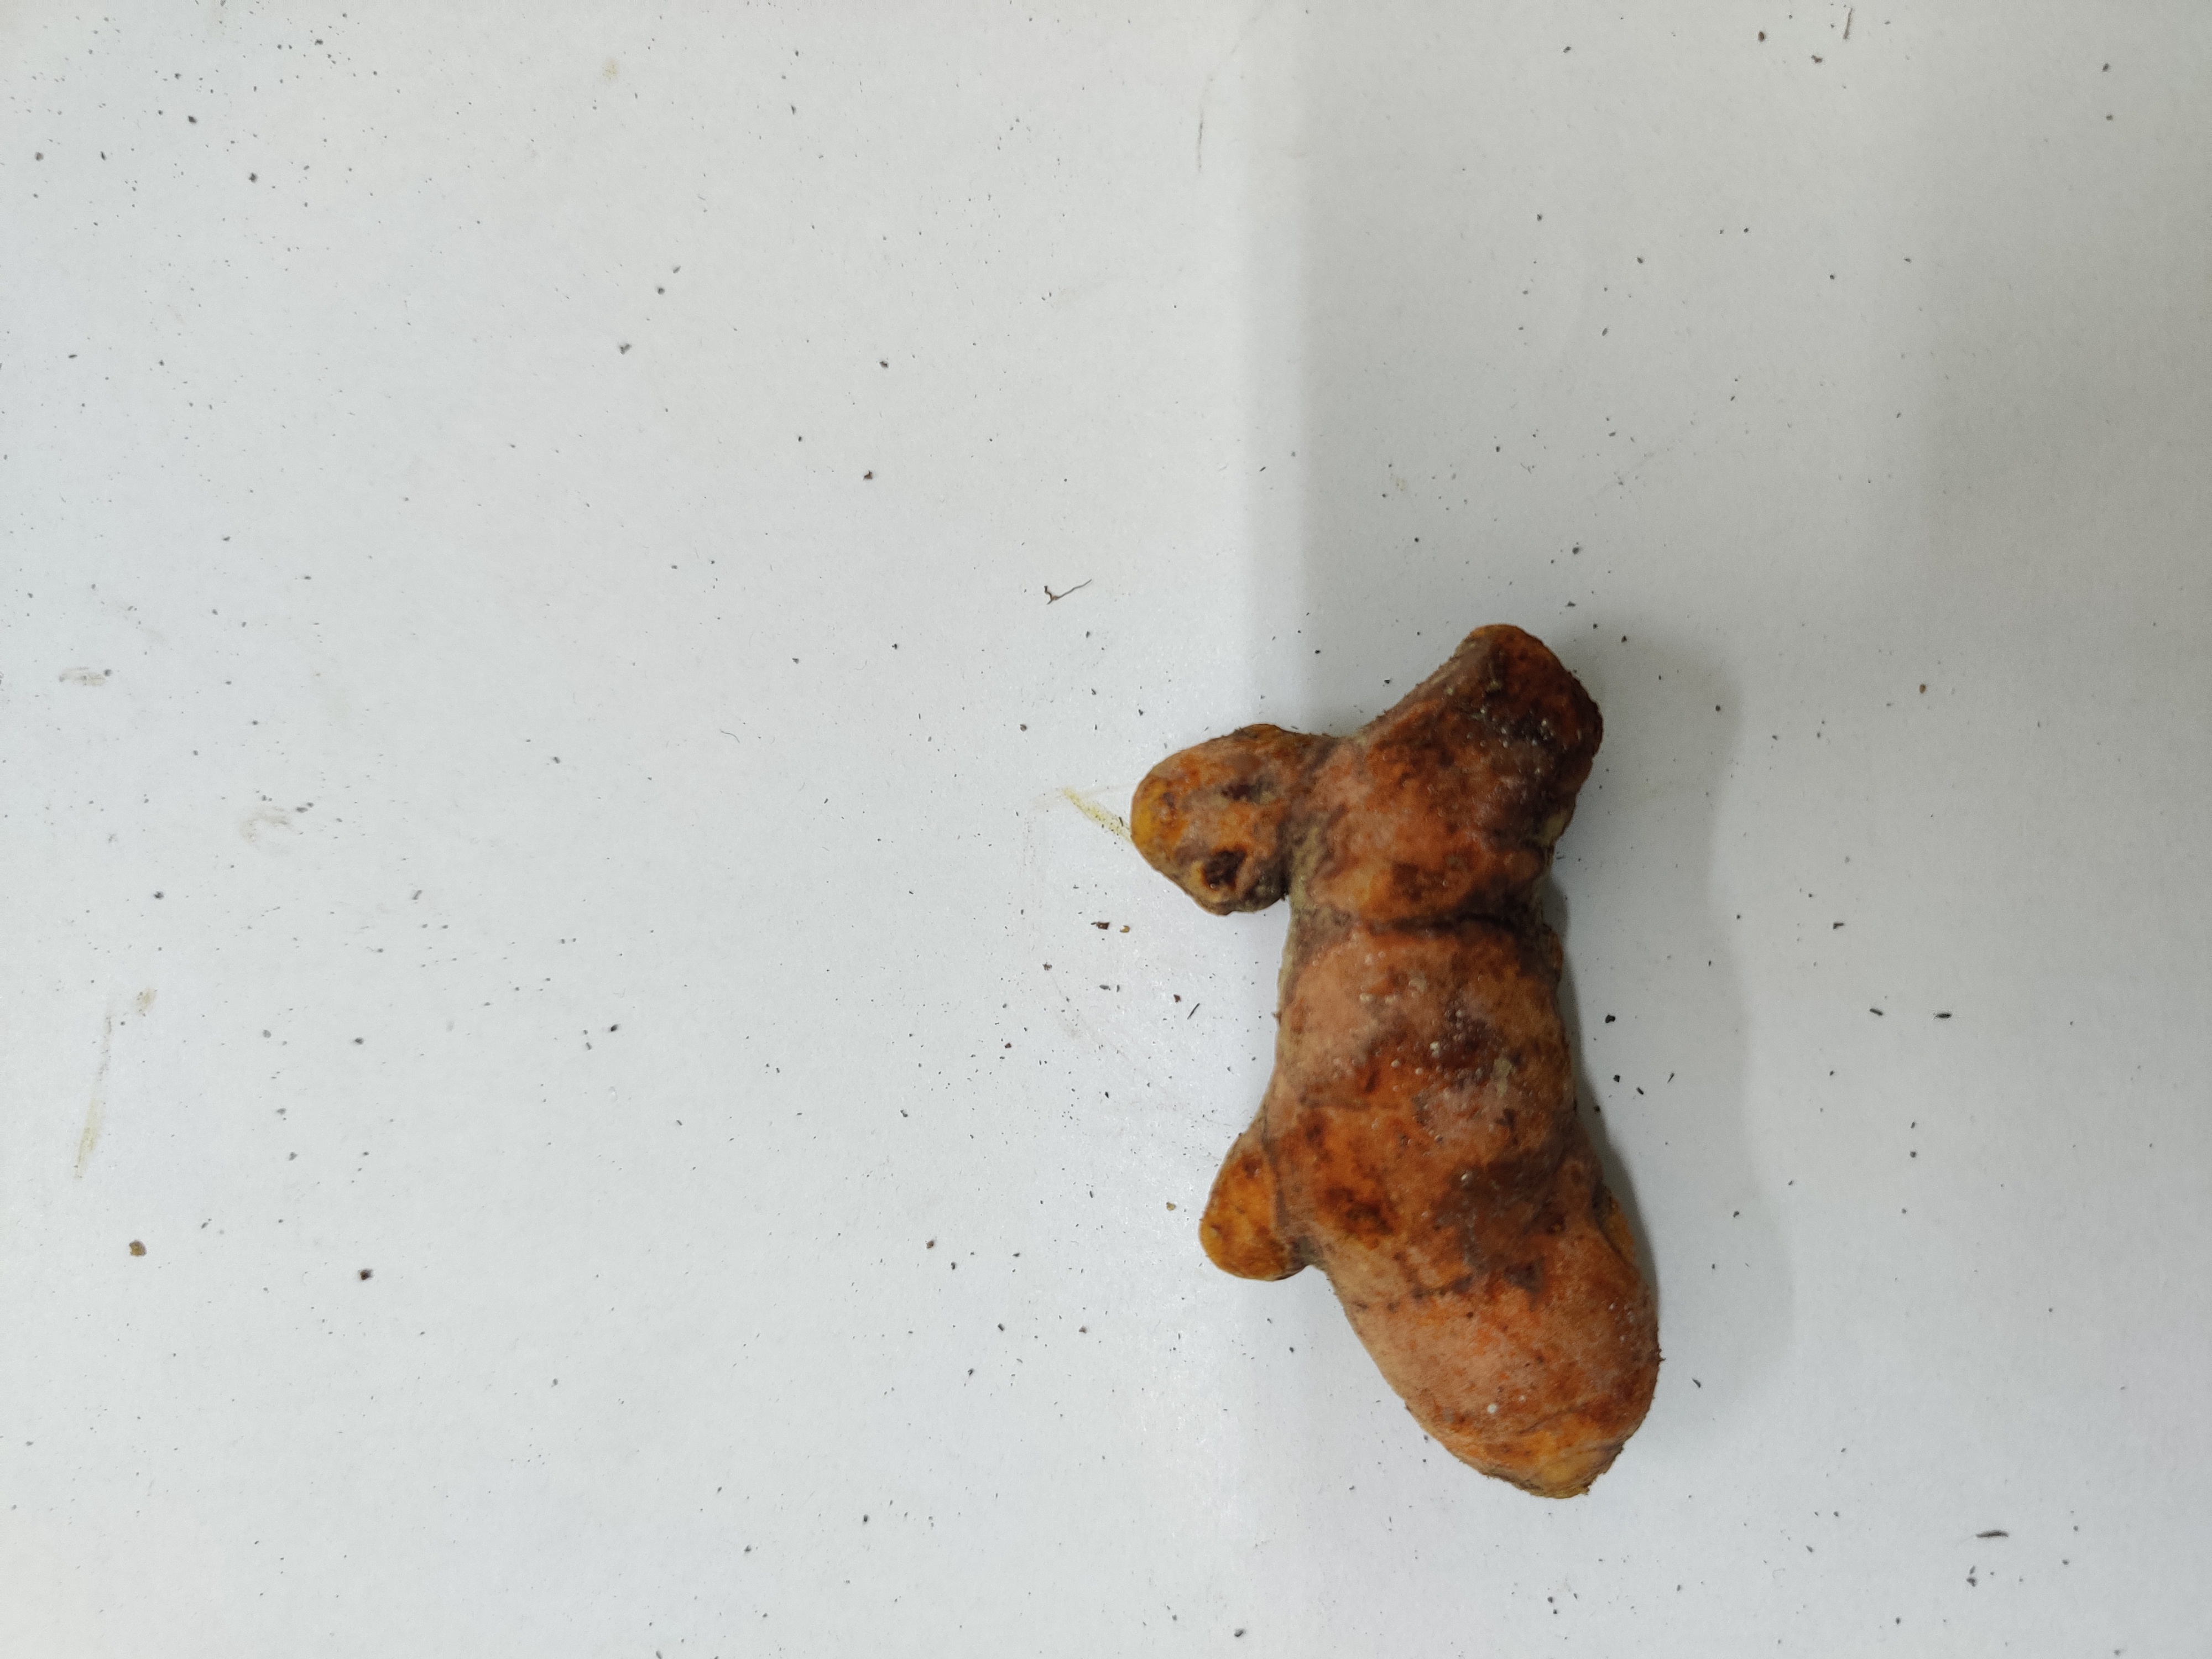
Crop: Turmeric
Condition: Fresh